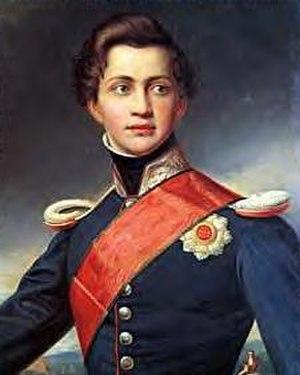
Othon Iᵉʳ de Grèce, prince de Bavière puis roi de Grèce, est né au Schloss Mirabell de Salzbourg, en actuelle Autriche, le 1ᵉʳ juin 1815, et mort à Bamberg, en Bavière, le 26 juillet 1867. Membre de la maison de Wittelsbach, il est choisi par les grandes puissances pour devenir le premier souverain de la Grèce moderne en 1832. Autoritaire et incapable d'assurer la continuité de sa dynastie, il est renversé par les révolutionnaires hellènes en 1862.
L’élection au trône de Grèce de 1822-1832 commence peu de temps après le déclenchement de la Guerre d'indépendance grecque contre l’Empire ottoman et se termine deux ans après la reconnaissance internationale de l’indépendance du pays. Elle est en grande partie liée à l'intervention des grandes puissances européennes dans le conflit opposant les patriotes grecs à leur ancien maître ottoman.
Les lois de succession à la couronne de Grèce sont un ensemble de règles définies par des traités internationaux puis par les constitutions helléniques tout au long du XIXᵉ et du XXᵉ siècles. Ces lois définissaient les conditions à respecter pour pouvoir succéder aux deux souverains élus à la tête de la Grèce en 1832 et en 1863, à savoir Othon Iᵉʳ et Georges Iᵉʳ.
Amélie d’Oldenbourg, princesse d'Oldenbourg puis, par son mariage, reine de Grèce, est née dans la cité d'Oldenbourg, dans le grand-duché d'Oldenbourg, le 21 décembre 1818 et morte à Bamberg, dans le royaume de Bavière, le 20 mai 1875. Fille du grand-duc Auguste Iᵉʳ d'Oldenbourg, Amélie épouse le roi élu Othon Iᵉʳ de Grèce et devient ainsi la première souveraine du royaume hellène.